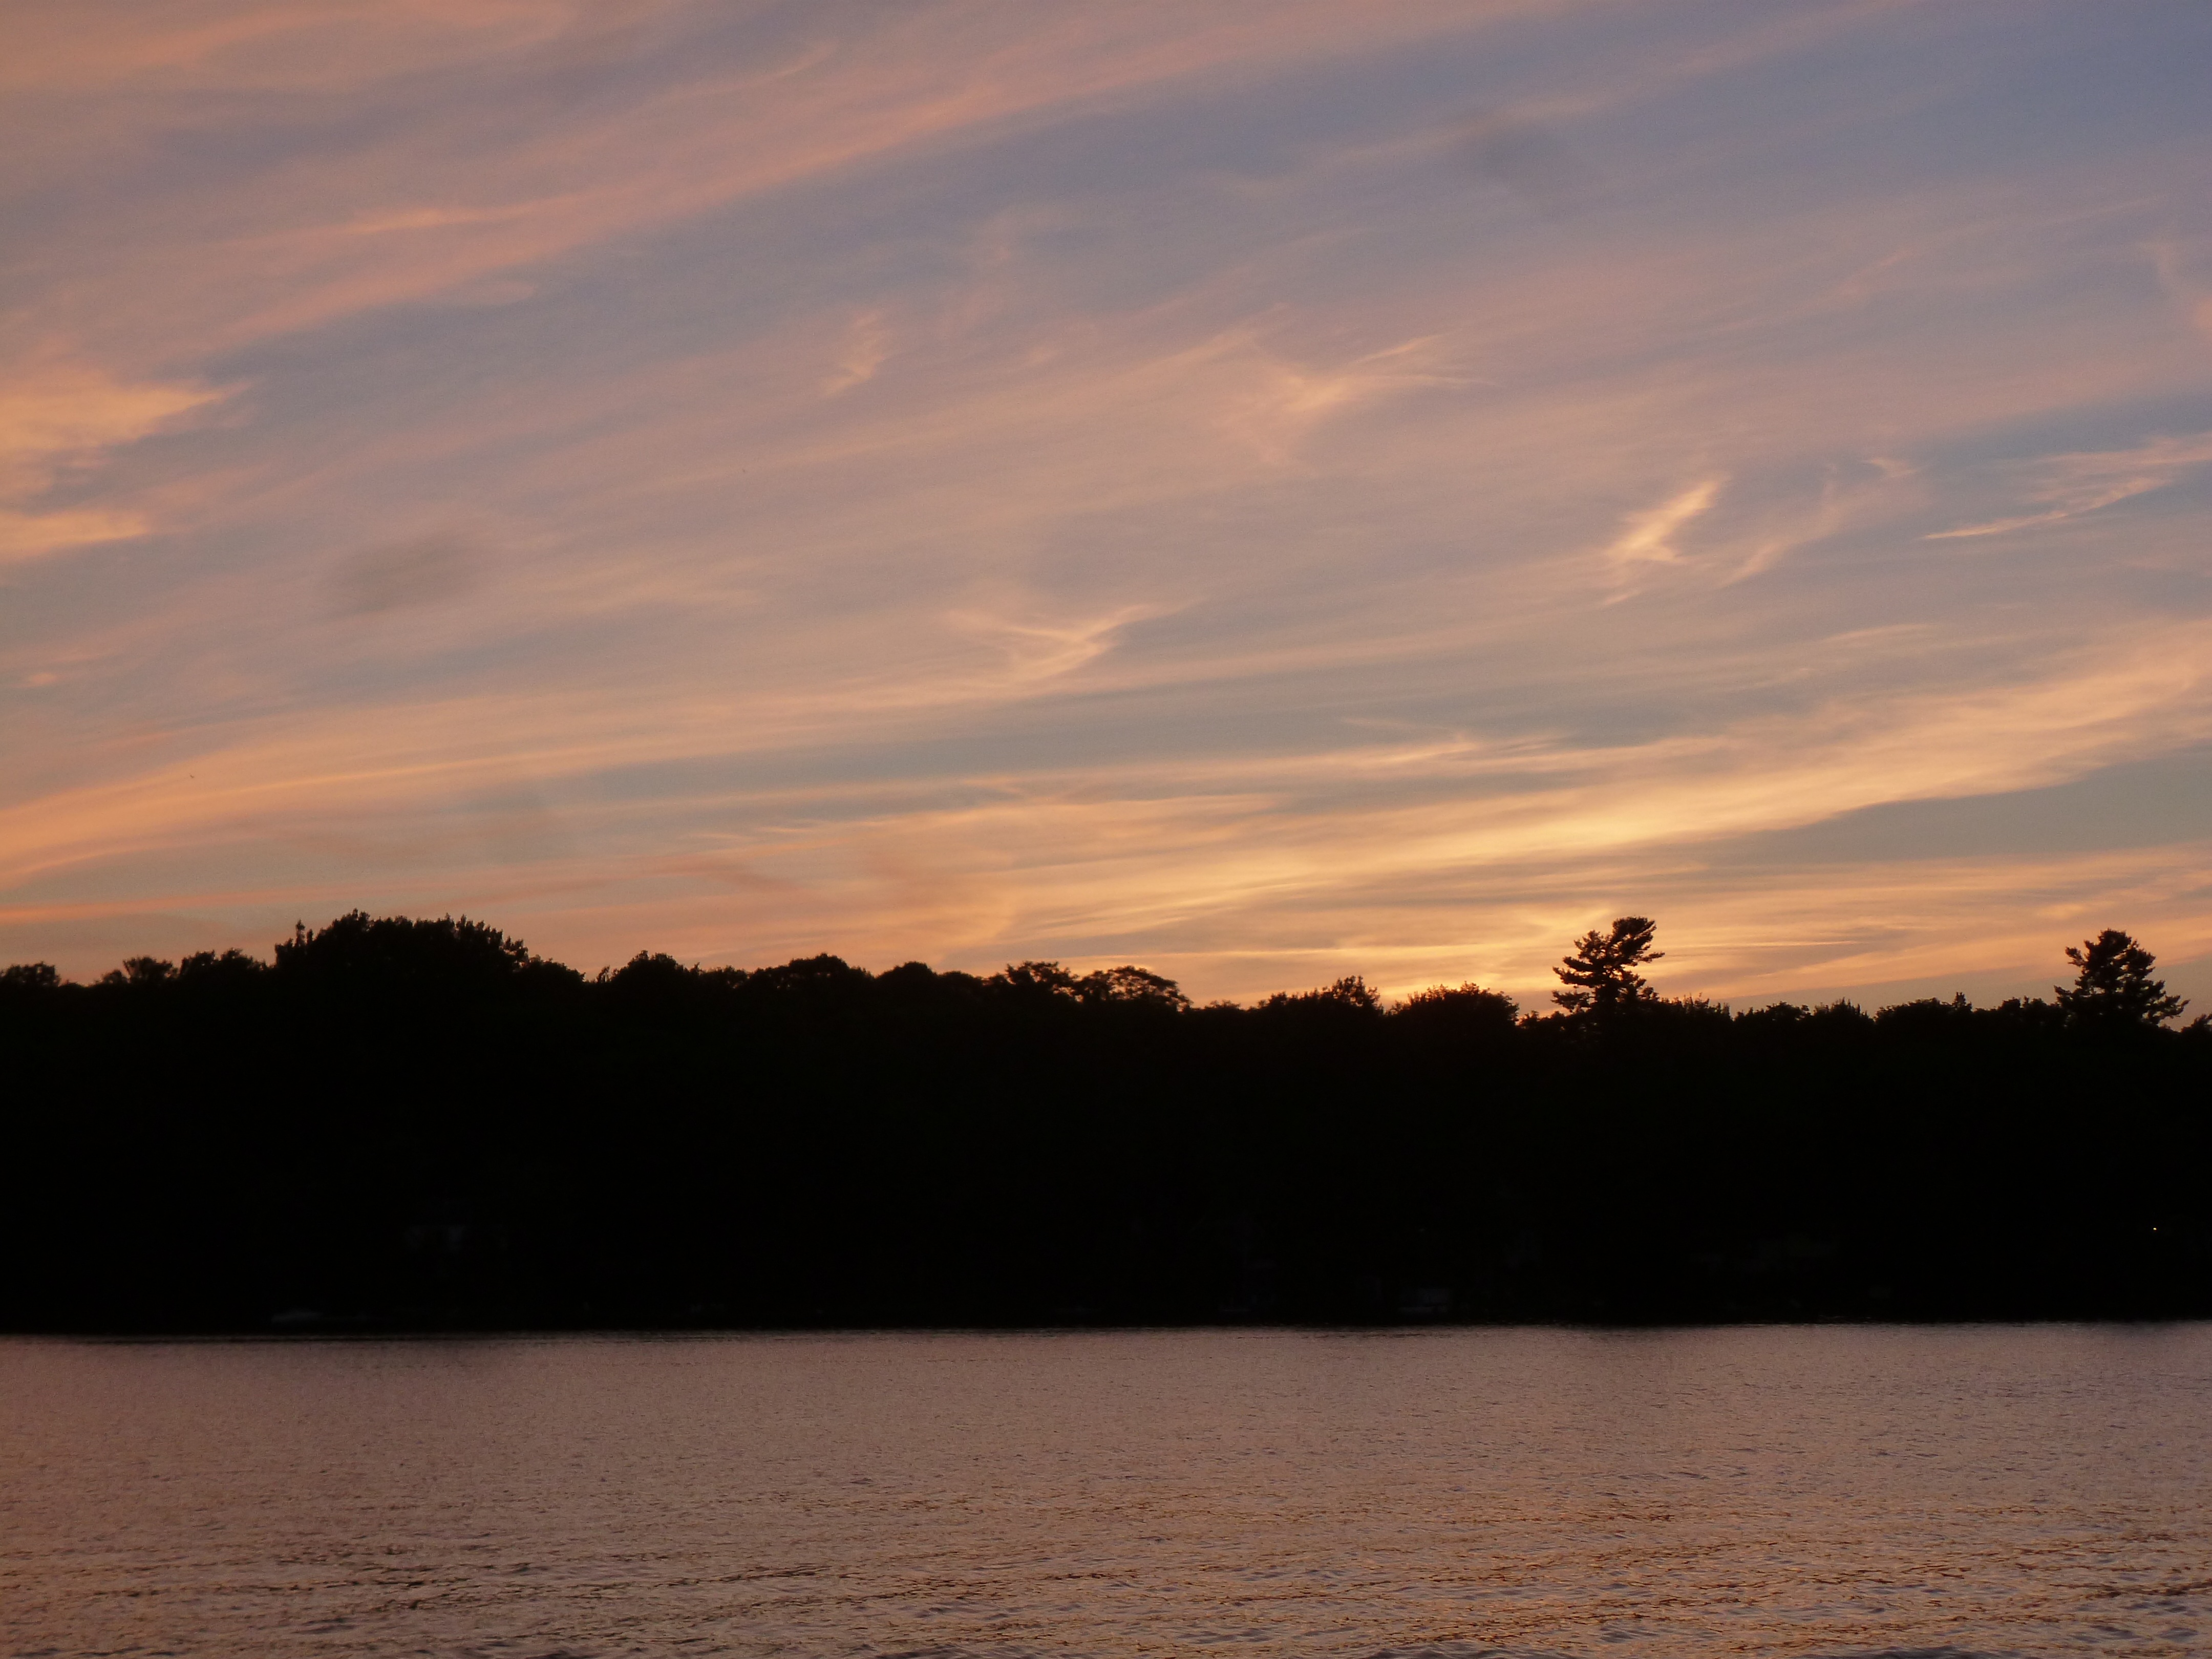
sea, nature, forest, horizon, cloud, sky, sun, sunrise, sunset, sunlight, morning, lake, dawn, river, dusk, evening, reflection, clouds, canada, ontario, afterglow, atmospheric phenomenon